Melanie Lynskey filmography

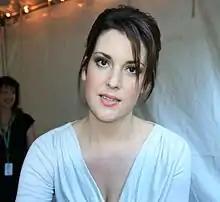
Lynskey at the 2009 Toronto International Film Festival

New Zealand actress Melanie Lynskey made her film debut in 1994 when she played teenage murderess Pauline Parker in "Heavenly Creatures", a crime drama directed by Peter Jackson. Following a hiatus, she resumed her career with a supporting role in the fairytale romance "Ever After" (1998), and spent the next few years appearing in a variety of big-budget and small-scale features, such as "Detroit Rock City", "But I'm a Cheerleader" (both 1999), "Coyote Ugly" (2000), "Snakeskin" (2001), "Abandon" (2002), and the commercially successful romantic comedy "Sweet Home Alabama" (2002).